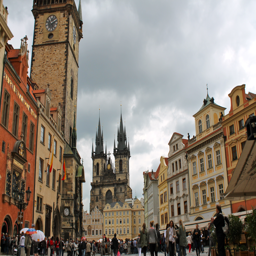
clock tower on the left and cathedral in the background